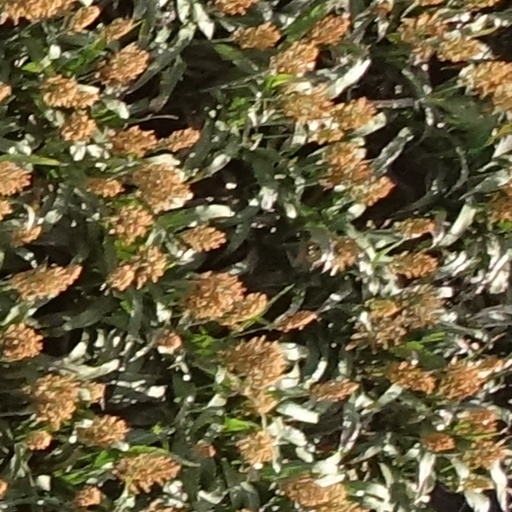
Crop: sorghum